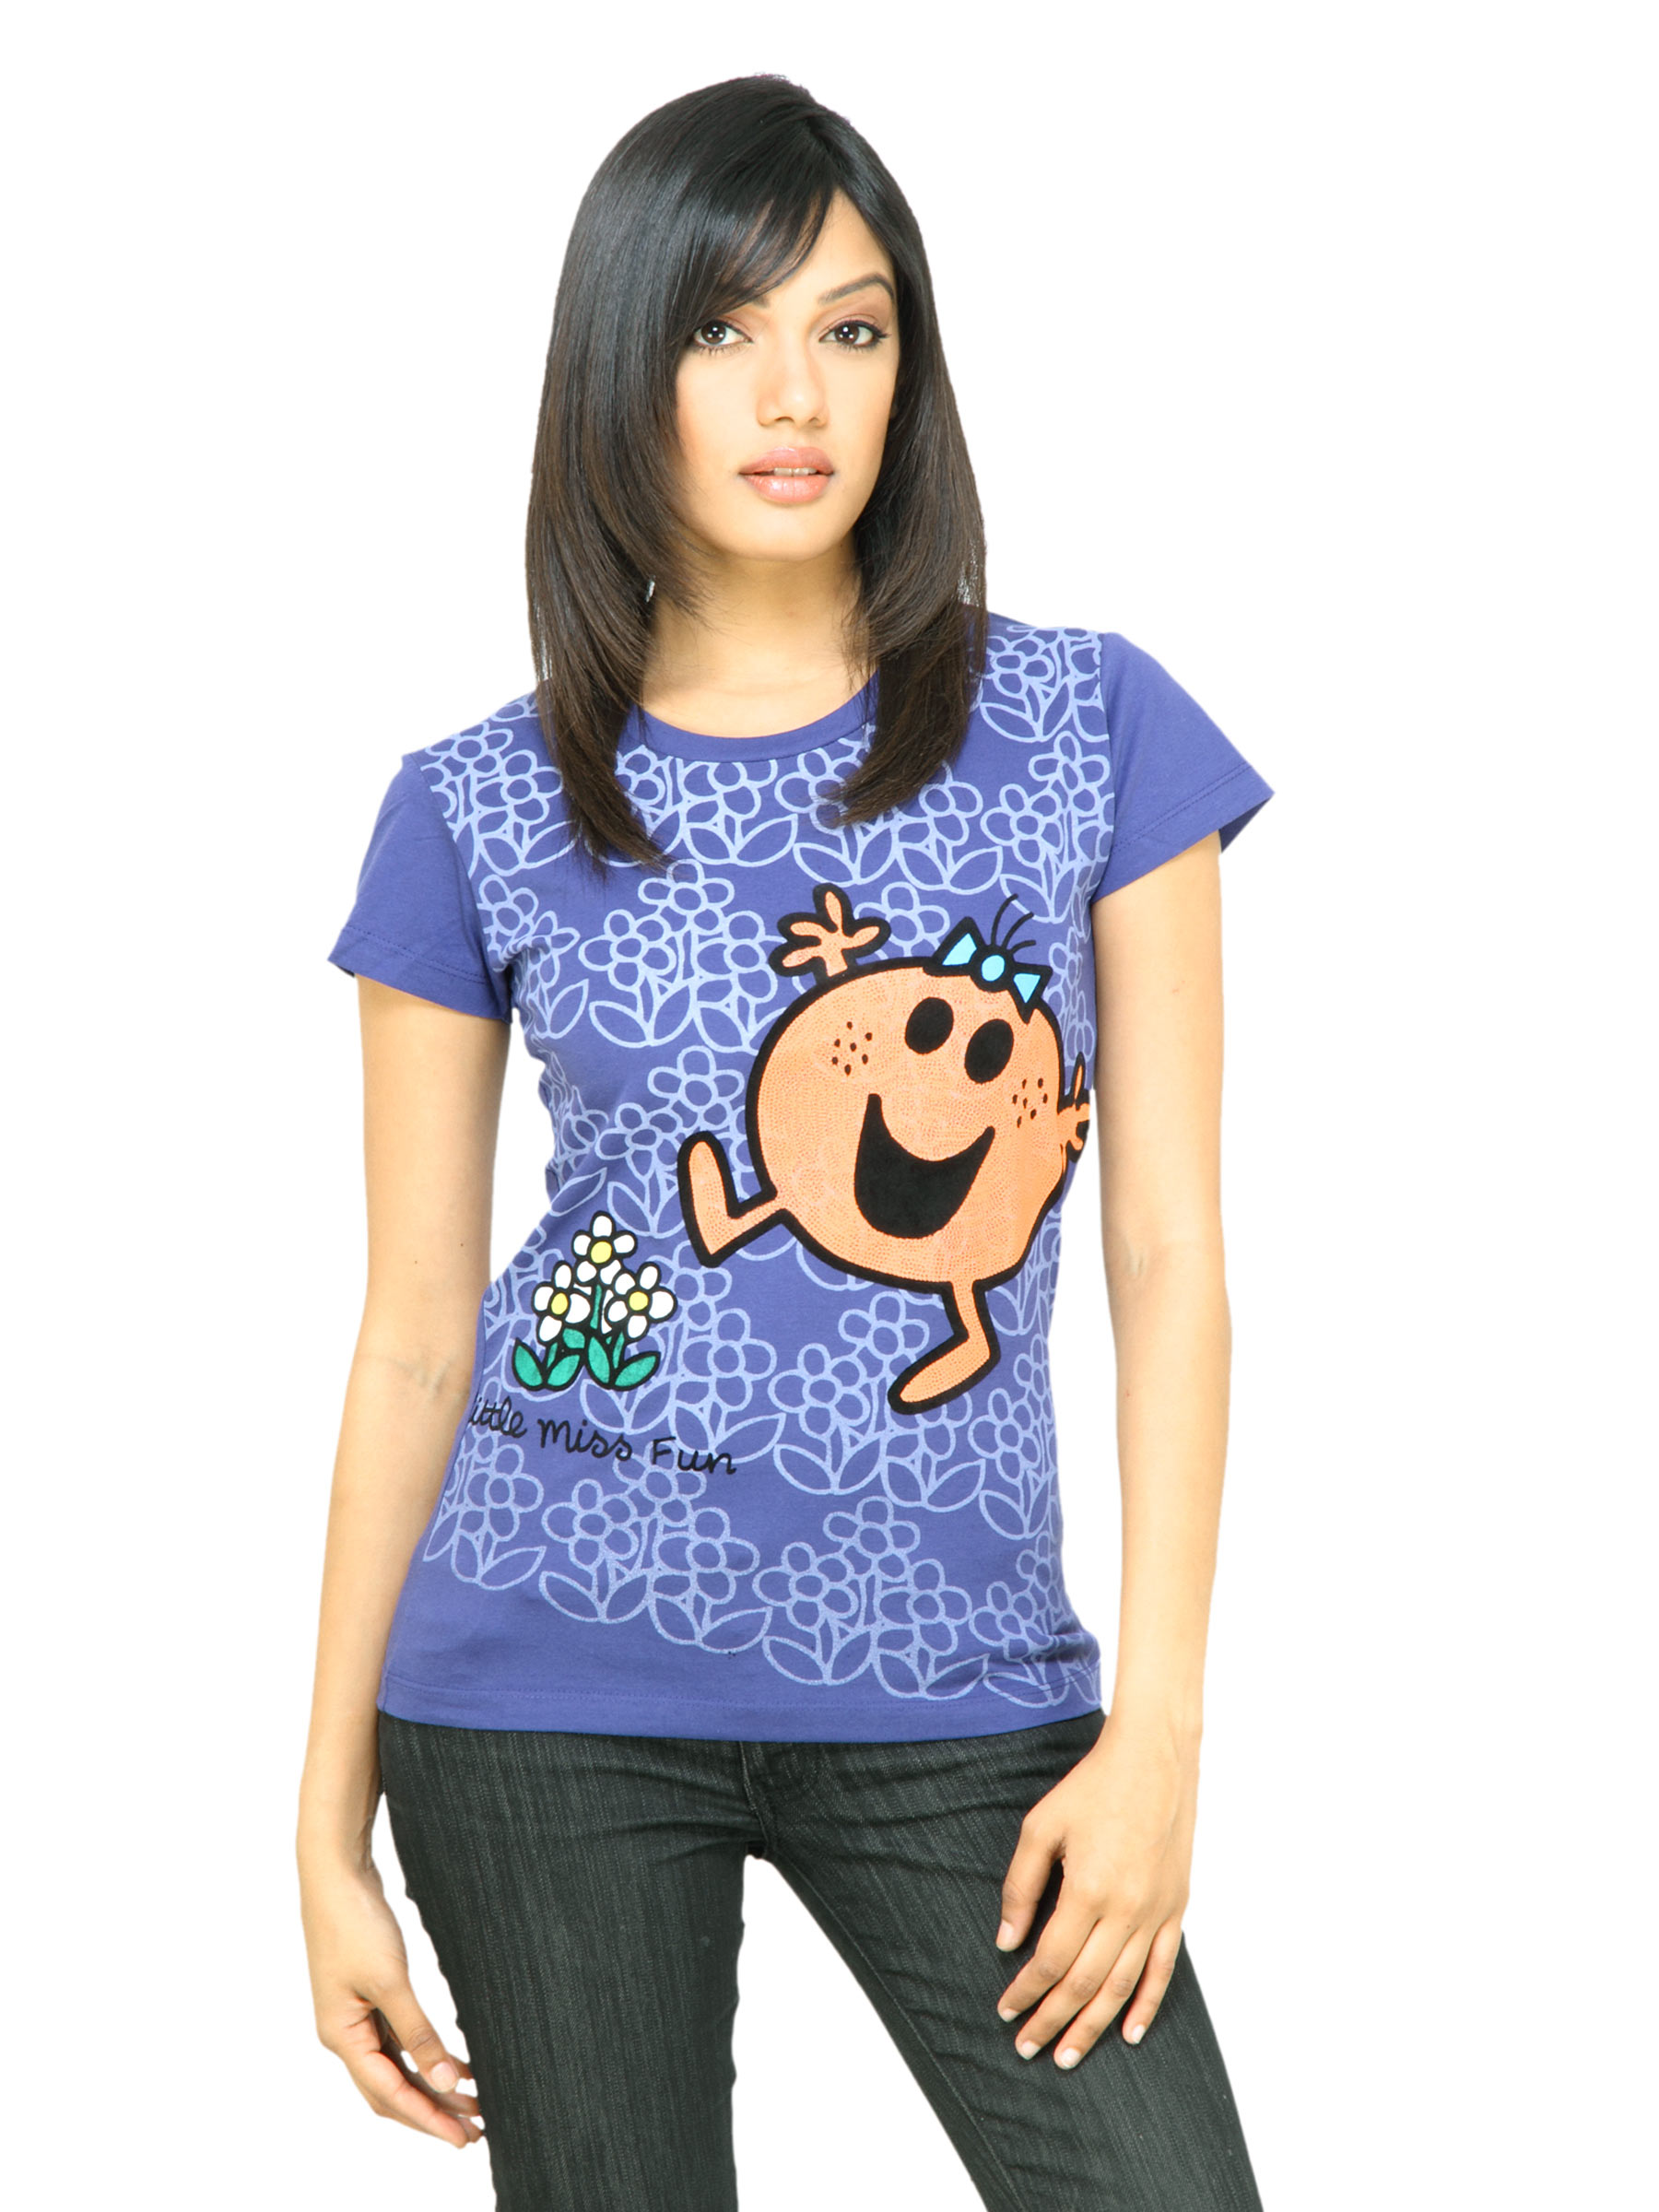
Little Miss Women Funny Blue T-shirt
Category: Apparel / Topwear / Tshirts
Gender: Women
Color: Blue
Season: Fall 2011
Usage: Casual